Bill Cunningham (musician)

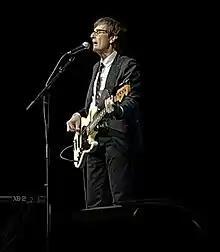
Cunningham in 2022 with The Box Tops

William Cunningham (born January 23, 1950) is the original bass guitarist / keyboardist for the Box Tops.